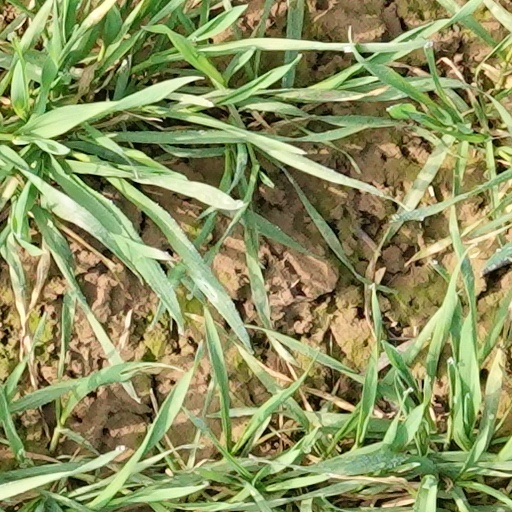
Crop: wheat